Caerphilly Castle

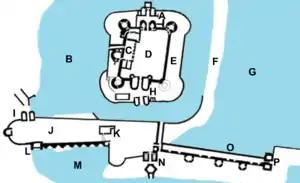
Plan of Caerphilly Castle: A – West Gatehouses; B – South Lake; C – Great Hall; D – Inner Ward; E – Middle Ward; F – North Bank; G – North Lake; H – East Gatehouses; I – South Gatehouse; J – South Dam Platform; K – Mill; L – Felton's Tower; M – Outer East Moat; N – Outer Main Gatehouse; O – North Dam Platform; P – North Gatehouse

Tensions between the Welsh and the English persisted and spilled over in 1400 with the outbreak of the Glyndŵr Rising. It is uncertain what part the castle played in the conflict, but it seems to have survived intact. It was captured by the forces of Glyndwr during the rebellions. In 1416, the castle passed through Isabel le Despenser in marriage to her first husband Richard de Beauchamp, the earl of Worcester, and then to her second husband, Richard Beauchamp, the earl of Warwick. Isabel and her second husband invested heavily in the castle, conducting repairs and making it suitable for use as their main residence in the region. The castle passed to Richard Neville in 1449 and to Jasper Tudor, the earl of Pembroke, in 1486.